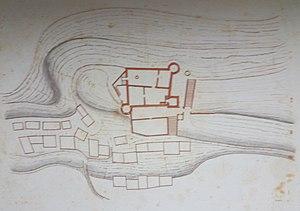
Plan du Chateau de Thiéry en 1650par Carlo Morello
Thiéry est une commune française située dans le département des Alpes-Maritimes en région Provence-Alpes-Côte d'Azur.